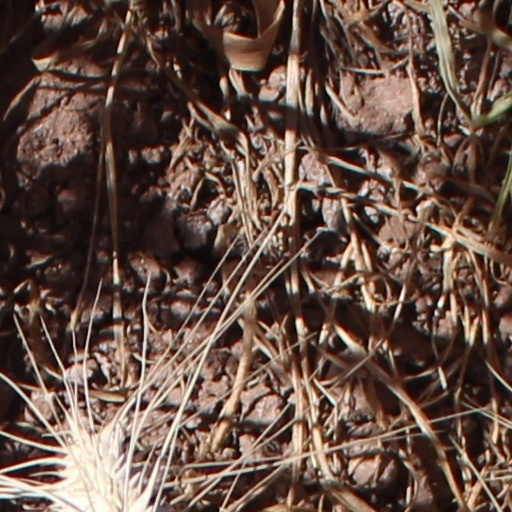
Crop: wheat